Horace B. Griffen

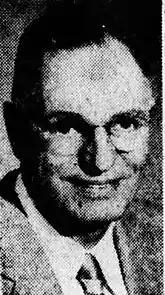

He was born in Hillsboro, Kansas to Horace Bigelow Griffen, Sr., a mail carrier and his wife. His family moved to Tempe, Arizona during his infancy.